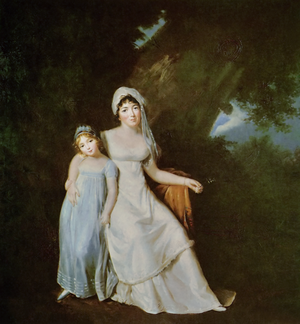
Benjamin Constant de Rebecque, né à Lausanne le 25 octobre 1767 et mort à Paris le 8 décembre 1830, inhumé au cimetière du Père-Lachaise, est un romancier, homme politique, et intellectuel français d'origine vaudoise.
Anne-Louise-Germaine Necker, baronne de Staël-Holstein, connue sous le nom de Madame de Staël, est une romancière, épistolière et philosophe genevoise et française née le 22 avril 1766 à Paris où elle est morte le 14 juillet 1817.